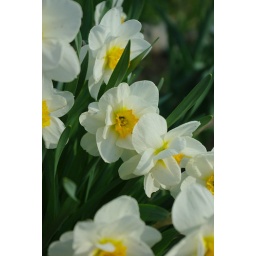
Just walking around the yard snapping some of the first flowers of spring